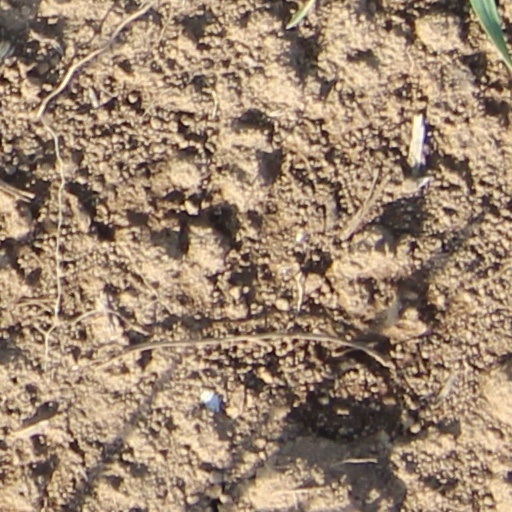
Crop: wheat